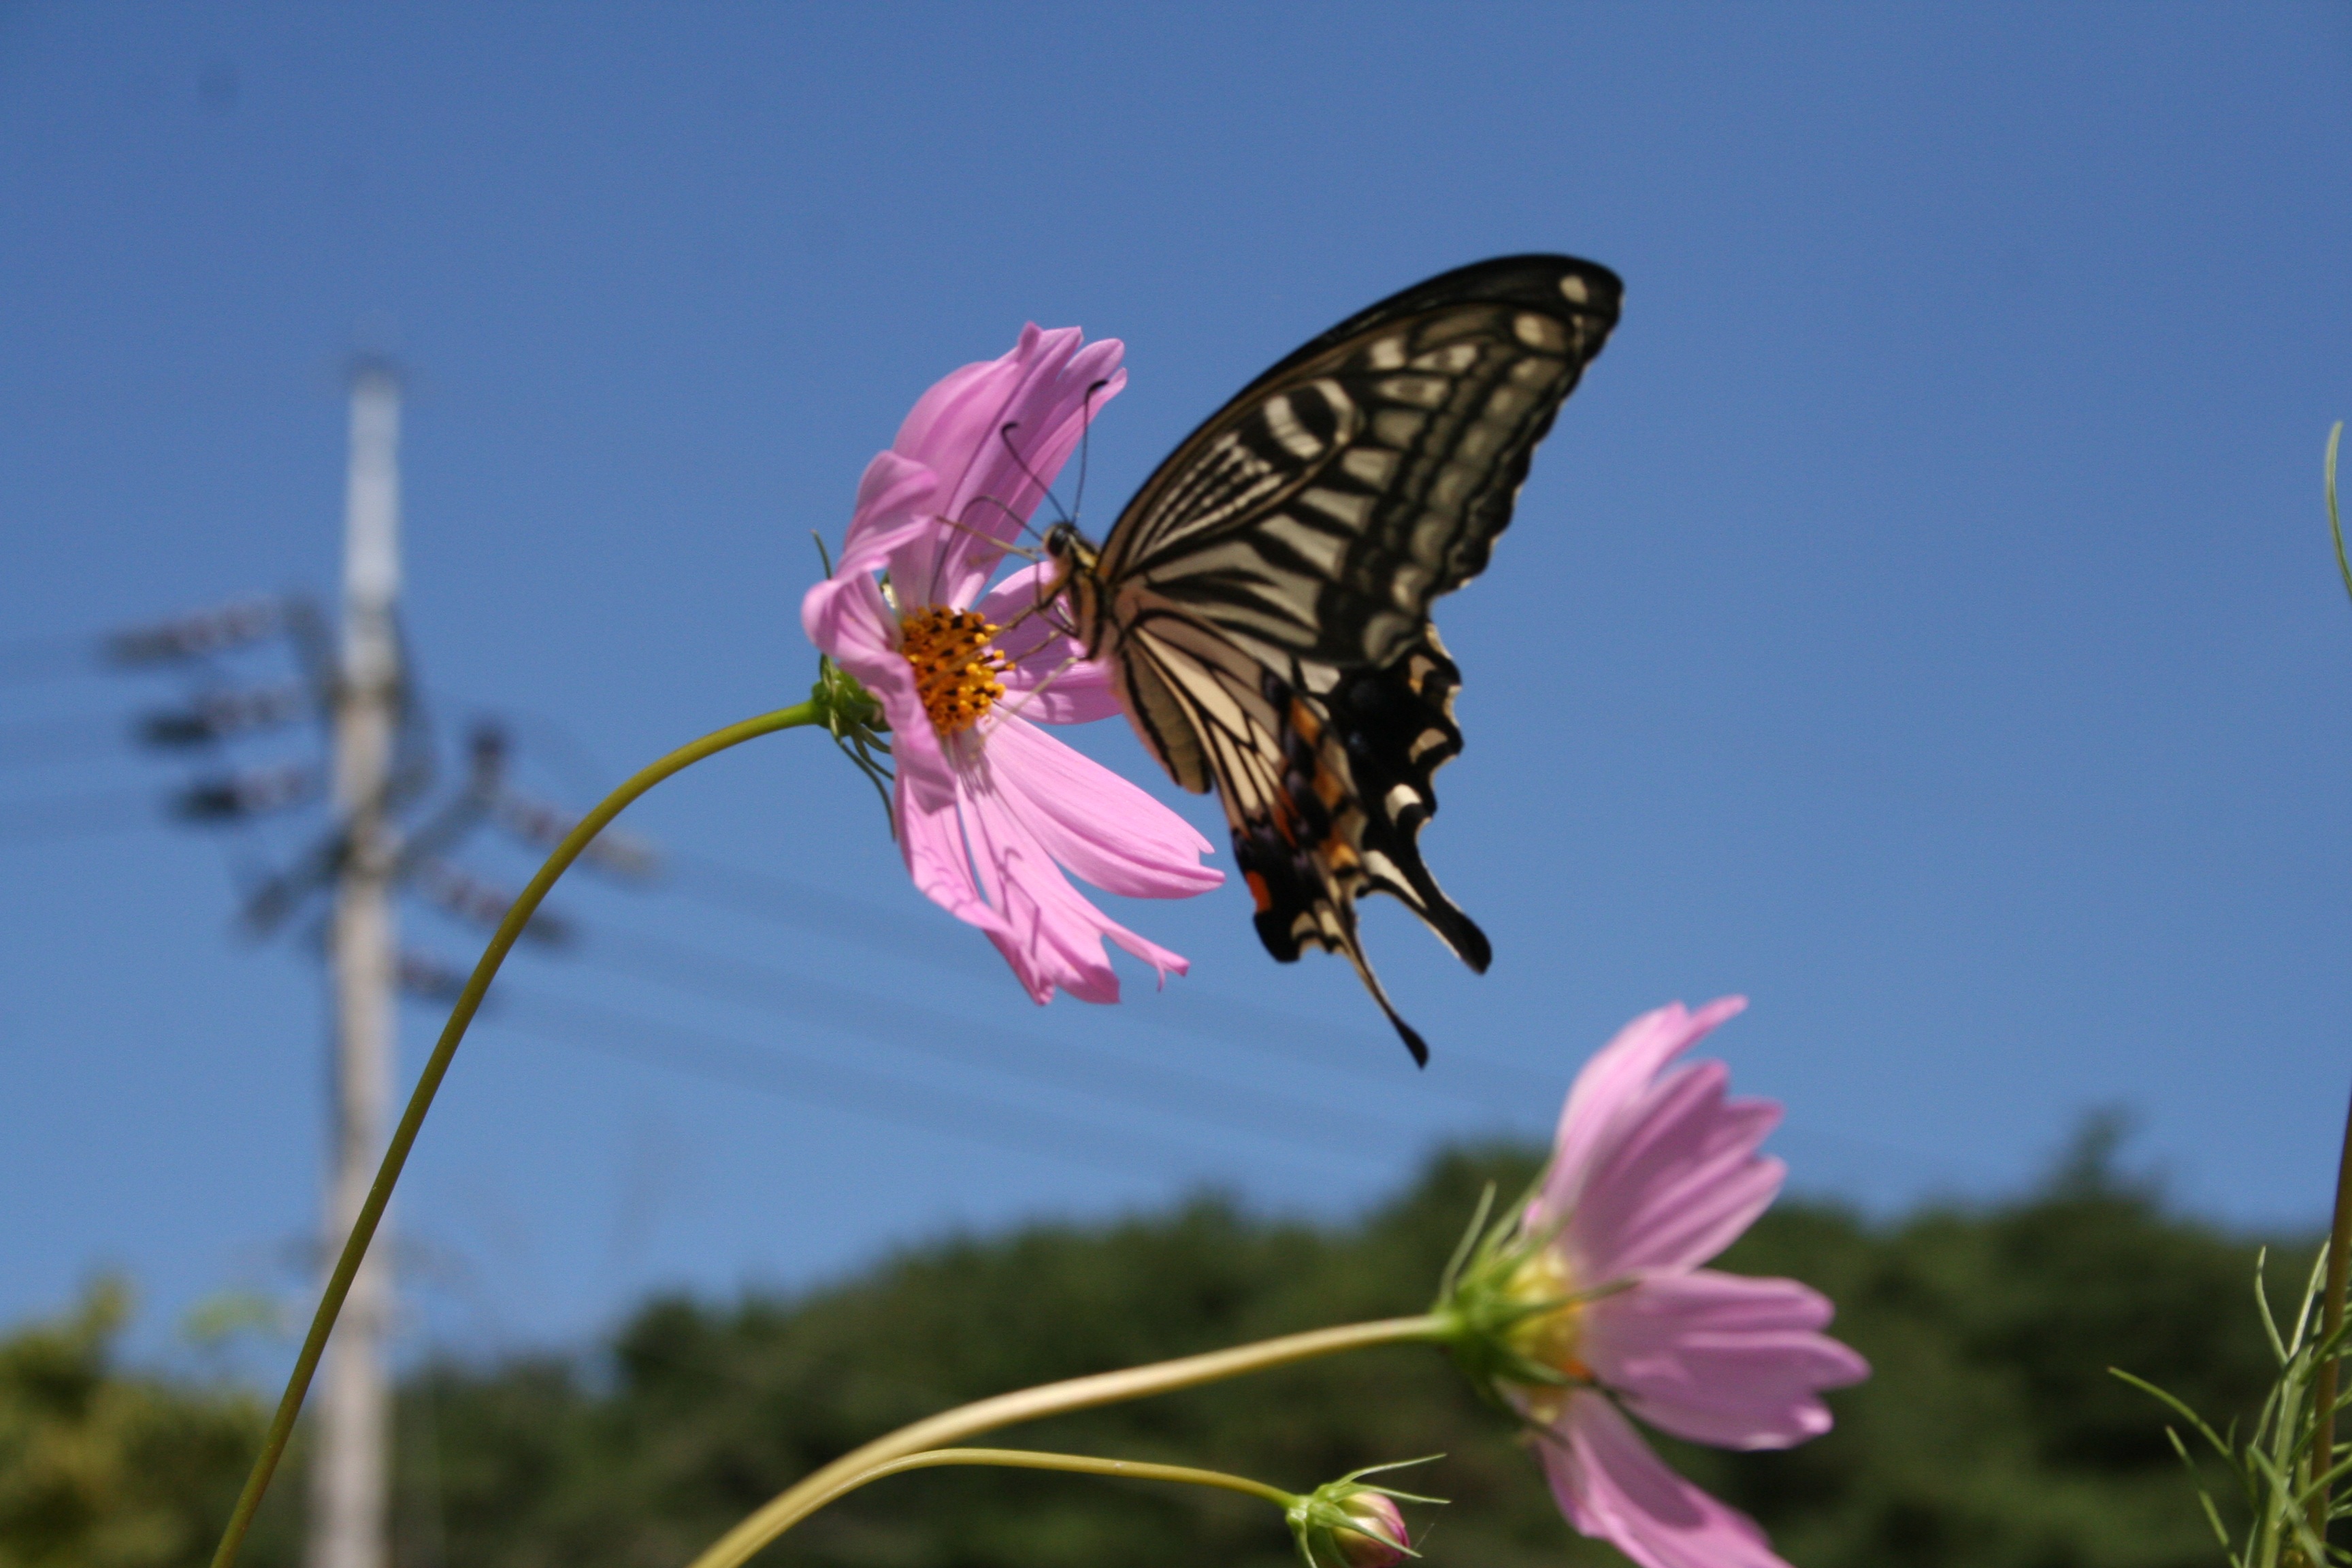
nature, wing, flower, insect, autumn, butterfly, fauna, invertebrate, insects, nectar, pollinator, moths and butterflies